Reliant Robin

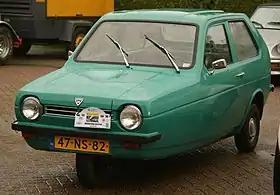
1977 Reliant Robin (Mk 1)

The Reliant Robin is a small three-wheeled car produced by the Reliant Motor Company in Tamworth, England. It was offered in several versions (Mk1, Mk2 and Mk3) over a period of 30 years. It is the second-most popular fibreglass car in history after the Chevrolet Corvette, with Reliant being the second-biggest British car manufacturer for a time.